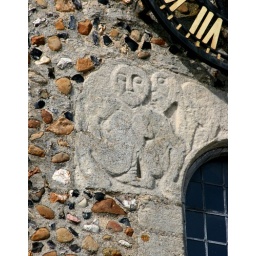
A remarkably provocative Sheela-Na-Gig and 'ardent' admirer, in the south wall of the tower (detail)